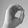
ASL letter: O